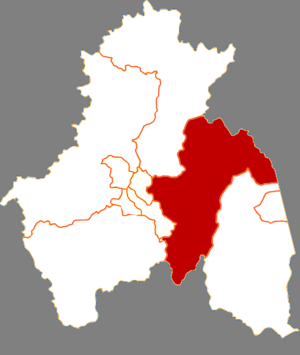
Muling est une ville de la province du Heilongjiang en Chine. C'est une ville-district placée sous la juridiction de la ville-préfecture de Mudanjiang.